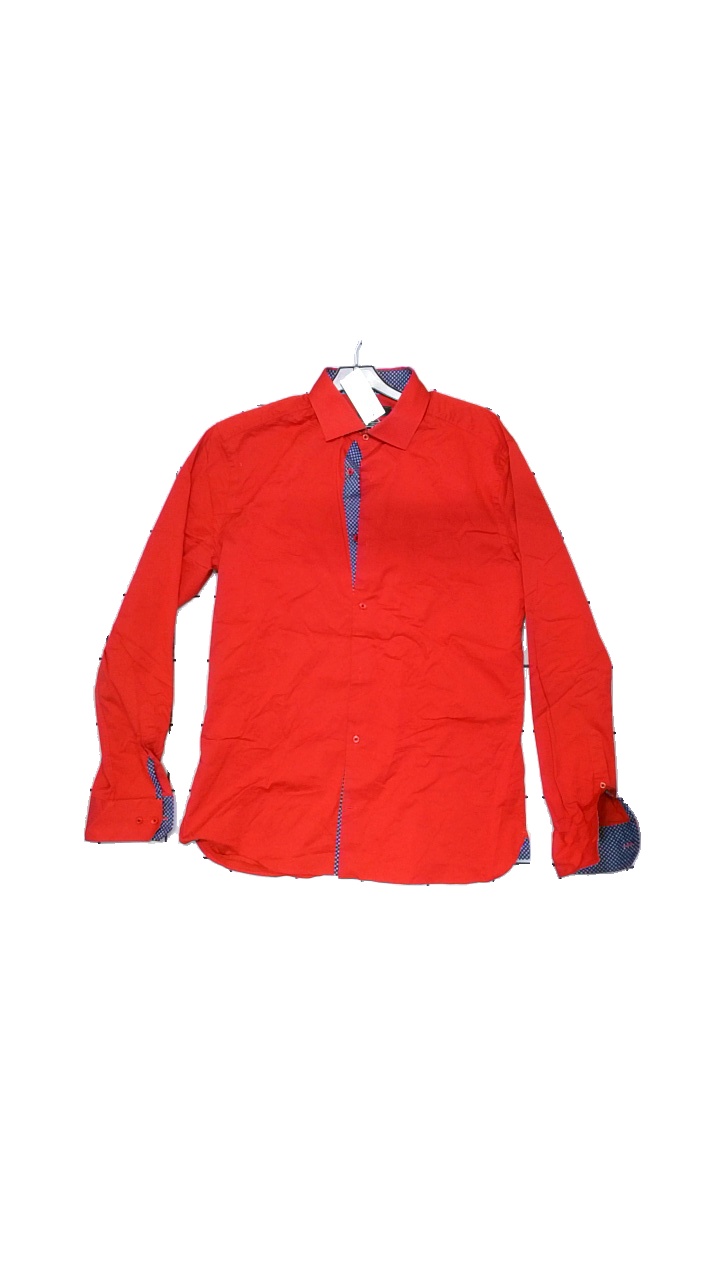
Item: Shirt (Men)
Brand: Riley
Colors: Red
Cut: Regular
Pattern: Dots
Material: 64% cotton, 31% nylon, 5% elastane
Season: All
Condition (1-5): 4
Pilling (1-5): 4
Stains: Minor
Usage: Reuse
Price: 50-100